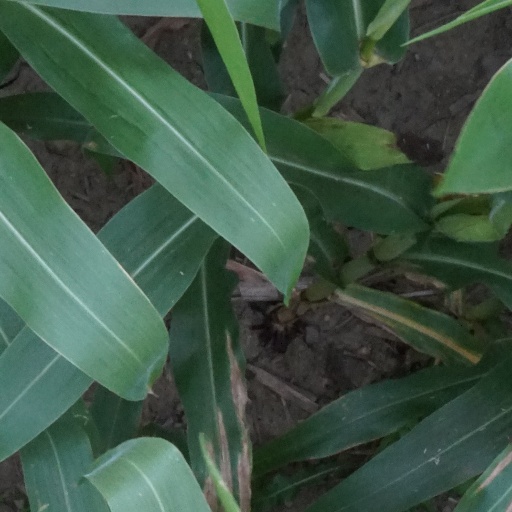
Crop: maize; corn